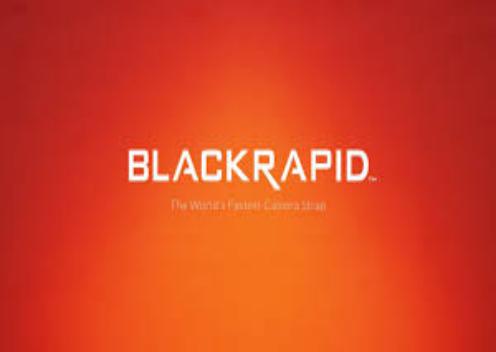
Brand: Black Rapid
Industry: Others